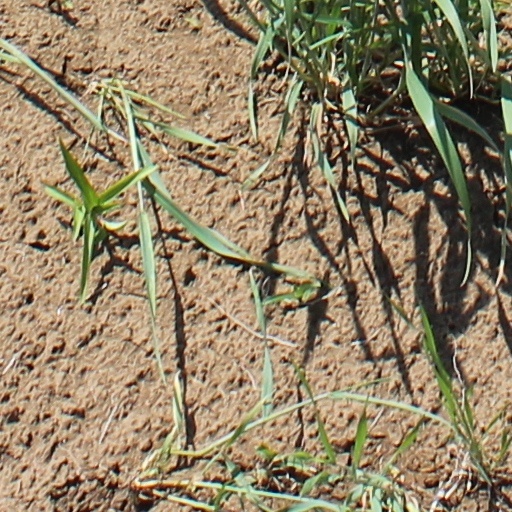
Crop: wheat